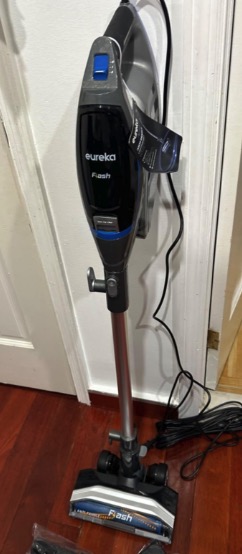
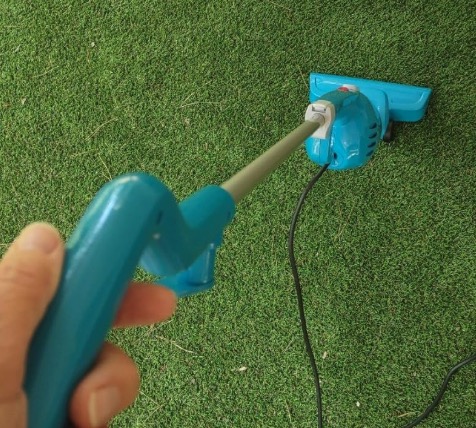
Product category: items_vacuum
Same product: no